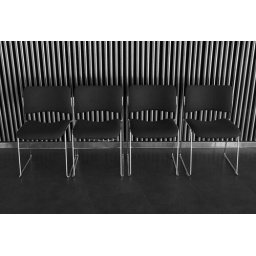
Four little chairs sitting against a wall